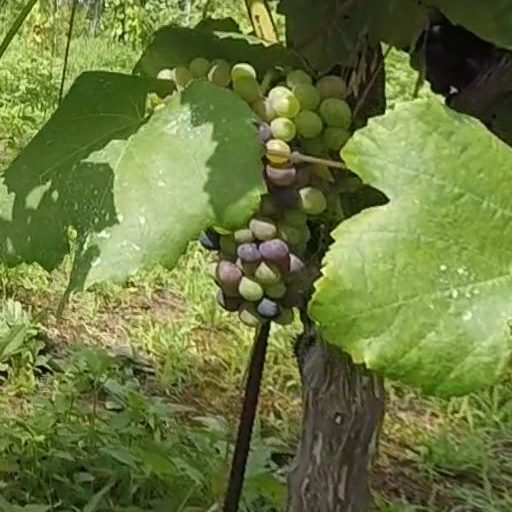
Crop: grape